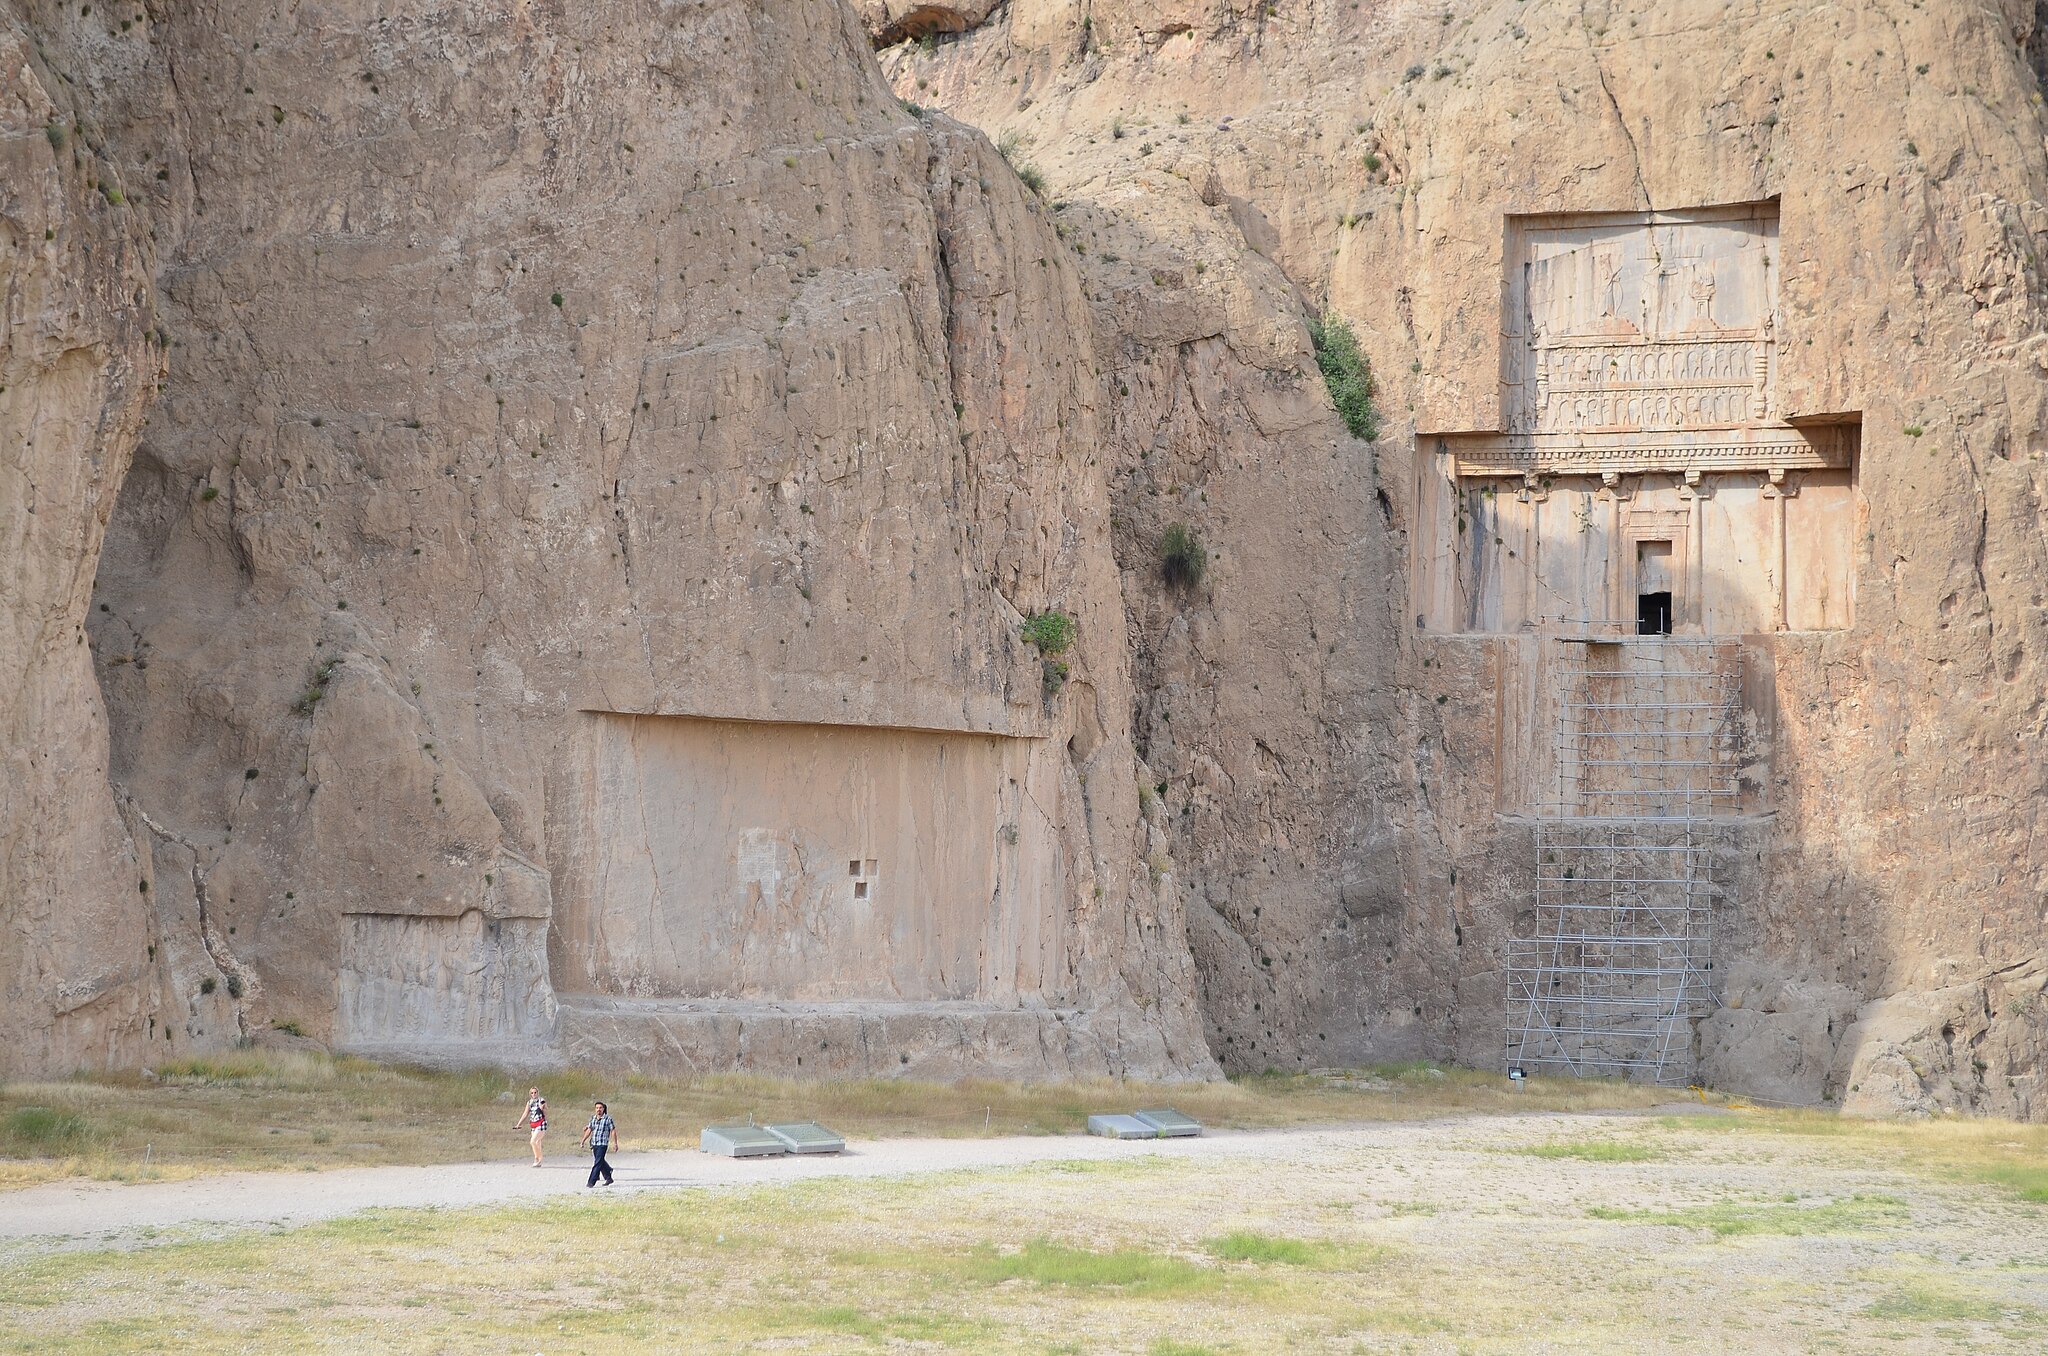
Title: Naqshe Rostam Darafsh Ordibehesht 93 (1)
Description: Naqsh-e Rustam
Date: 2014-05-05 16:56:22
Categories: GFDL, Taken with Nikon D5100, Tomb of Xerxes I, Blank surface in Naqsh-e Rustam, License migration redundant, Self-published work, Photos by Darafsh Kaviyani